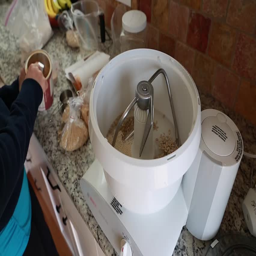
a woman making fresh bread in a mixer